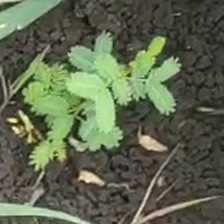
Weed species: Dwarf_cassia_(Chamaecrista pumila)